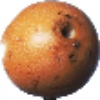
Label: granadilla